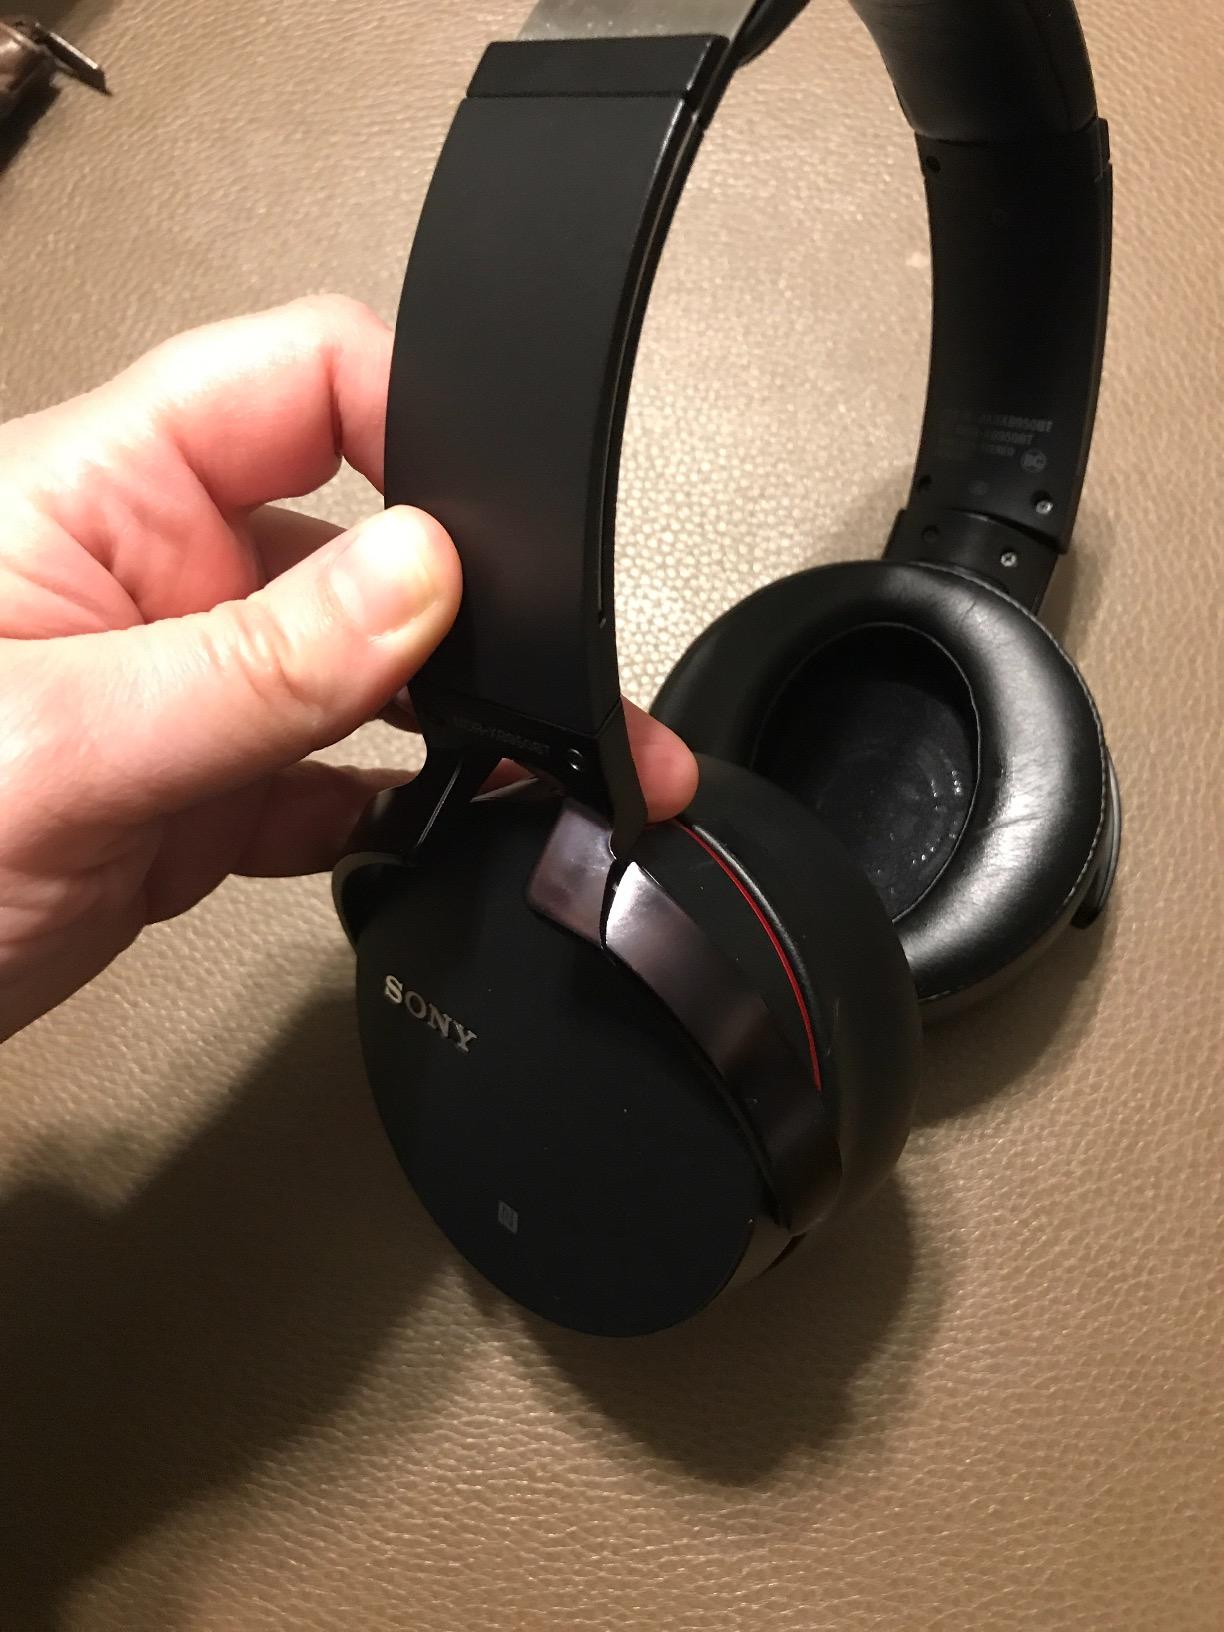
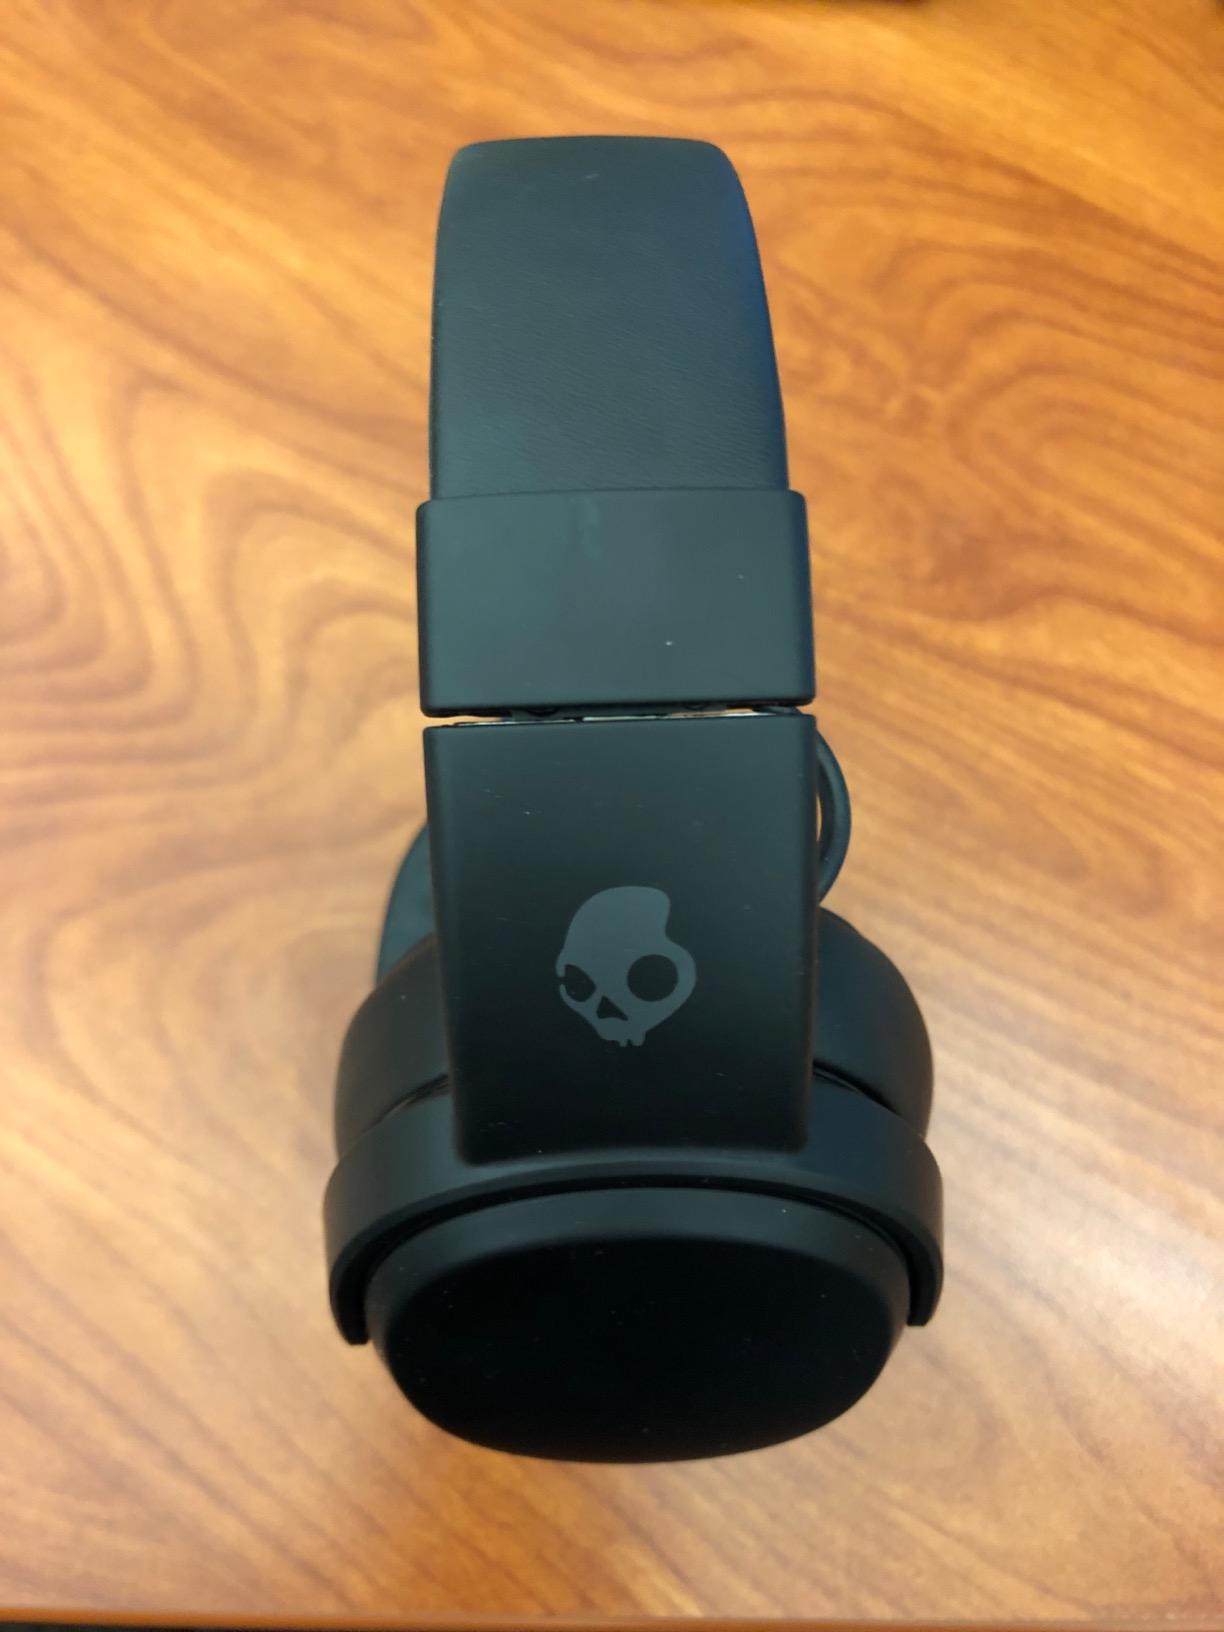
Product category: headphones
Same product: no